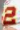
Number: 2